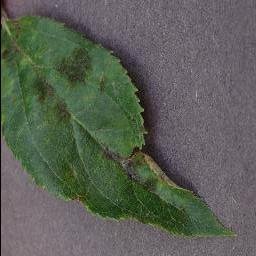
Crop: apple
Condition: scab